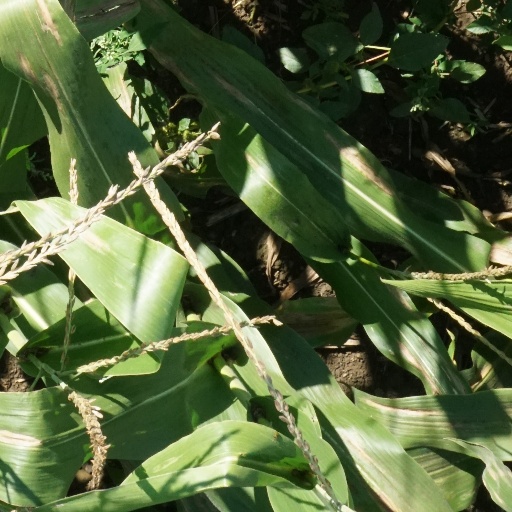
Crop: maize; corn